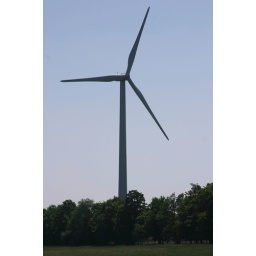
The view showing the turbine towering above some trees in a fence line.